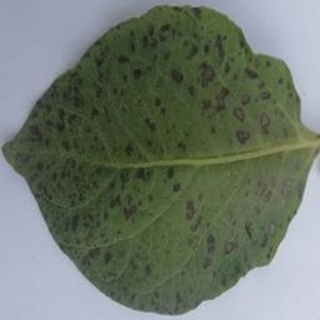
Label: potato_early_blight